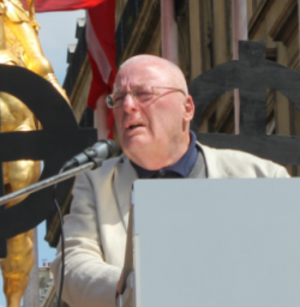
Pierre-Vial
Pierre Vial, né le 25 décembre 1942, est un universitaire et homme politique d'extrême droite français.